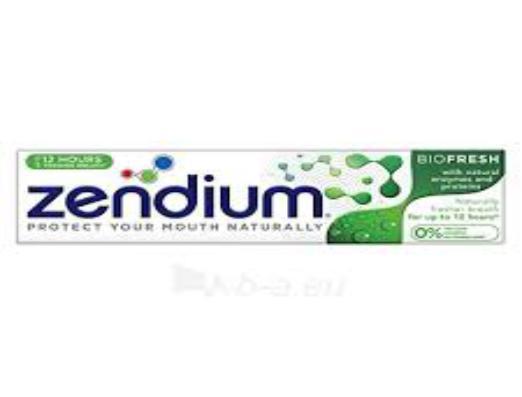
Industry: Medical